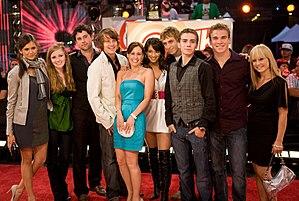
La distribution de Degrassi : La Nouvelle Génération et Ma vie de star en 2008 Italiano: Il cast di Degrassi: The Next Generation e di Instant Star nel 2008 Polski: obsada Degrassi: Nowe Pokolenie i Gwiazda od zaraz w 2008 r. Português: O elenco de Degrassi: The Next Generation e Instant Star em 2008
Degrassi : La Nouvelle Génération puis Degrassi, nouvelle génération est une série télévisée canadienne en 385 épisodes de 25 minutes créée par Yann Moore et Linda Schuyler, et diffusée à partir du 14 octobre 2001 sur la chaine CTV, puis après neuf saisons, sur MuchMusic, devenant Degrassi, puis dès la treizième saison, sur MTV Canada, jusqu'au 2 août 2015.